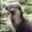
Label: otter